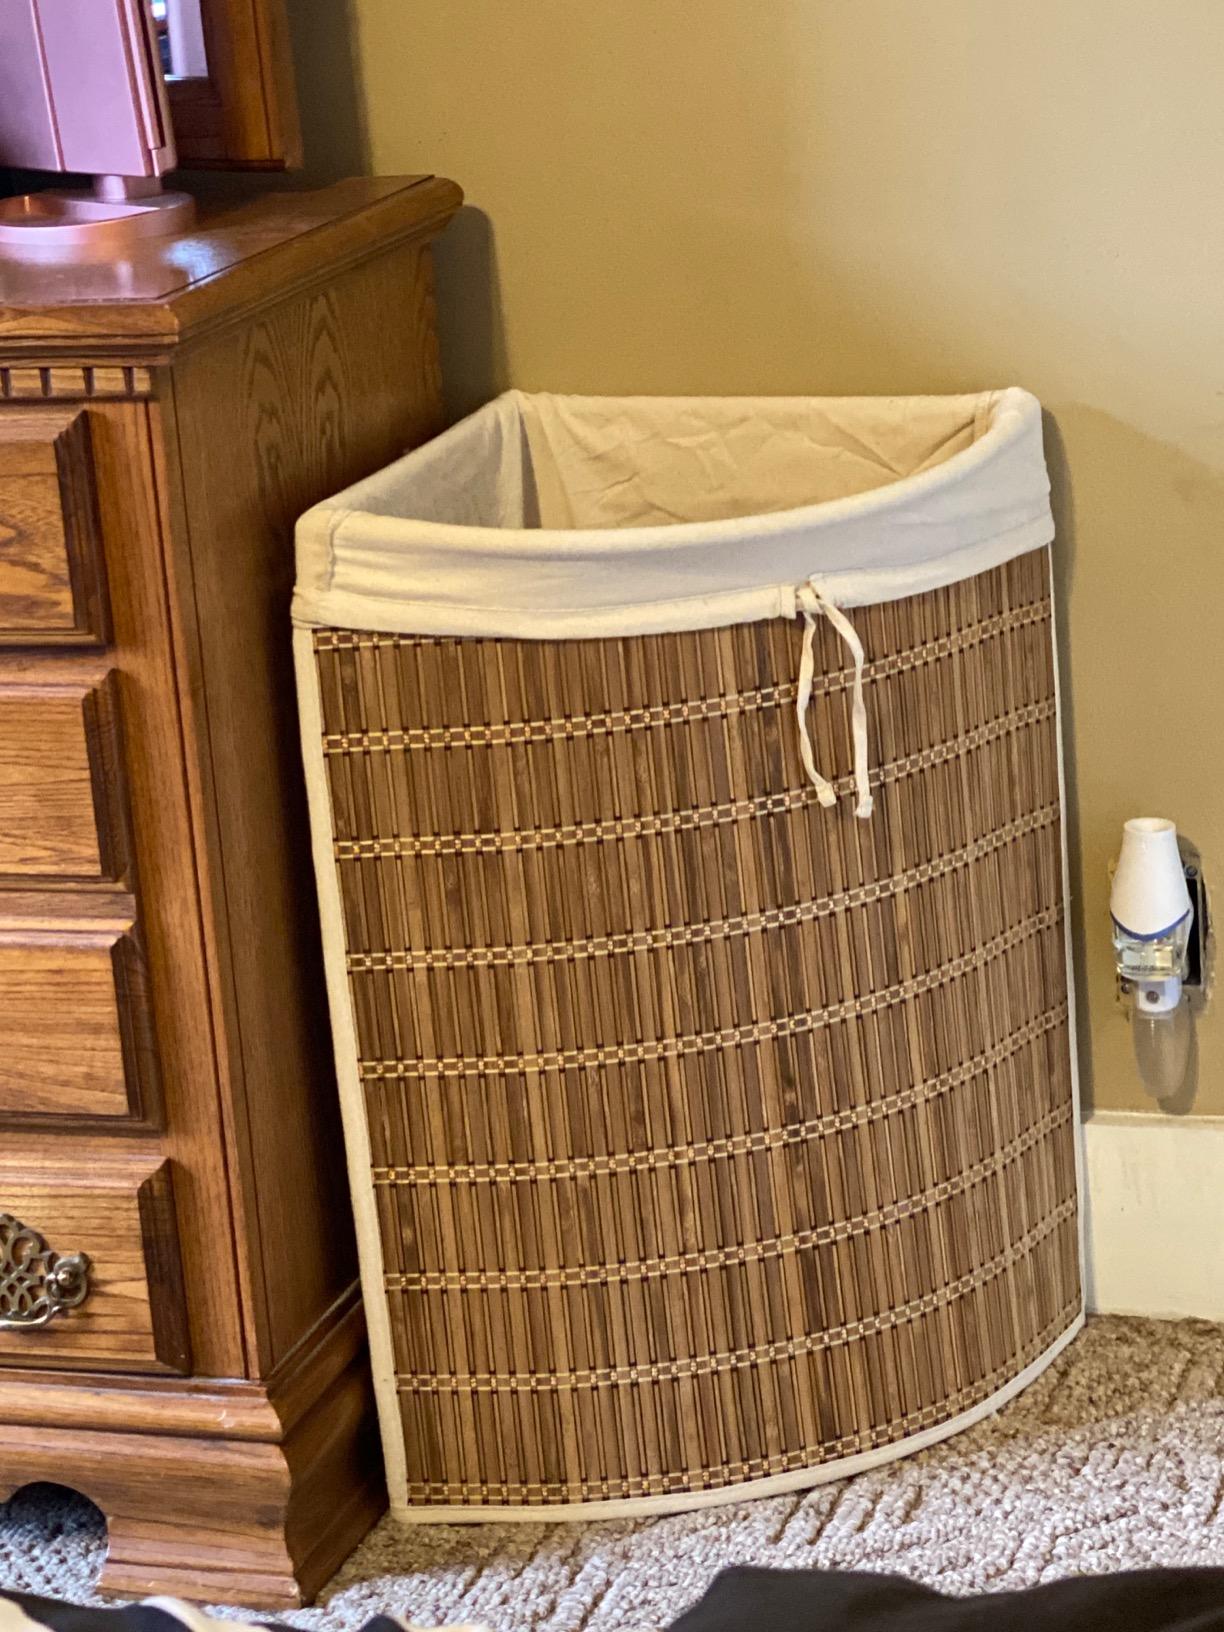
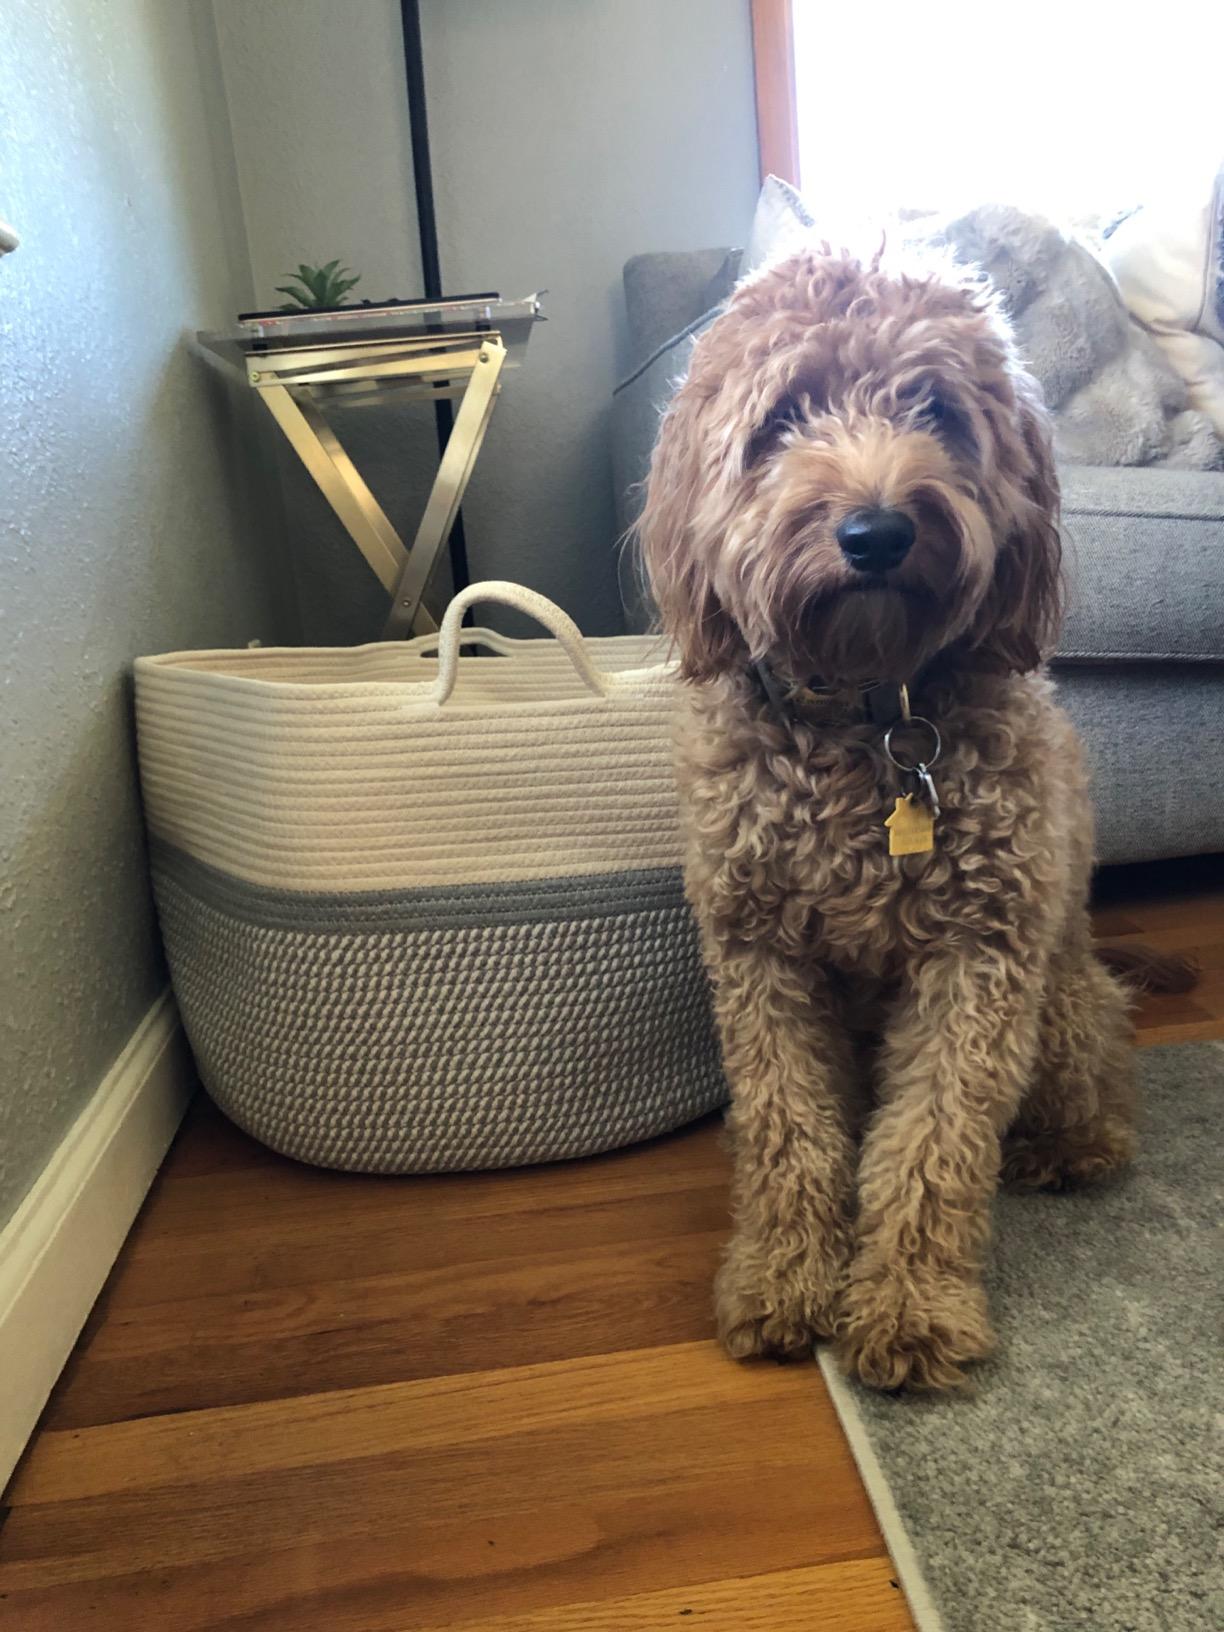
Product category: items_hamper
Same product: no